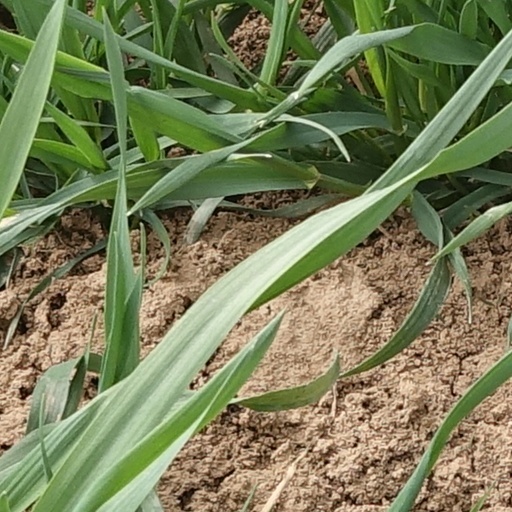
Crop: wheat